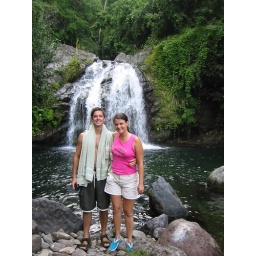
We took a bike trip that ended at these falls. We went down a huge hill in the coffee producing/exporting area.